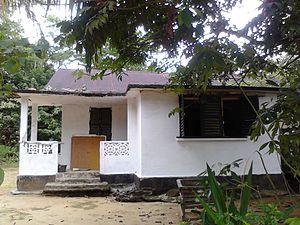
atelier de l'artiste Joel Mpah Dooh
Joël Mpah Dooh, né au Cameroun en 1956, est un artiste contemmporain et sculpteur camerounais qui vit et travaille à Douala.